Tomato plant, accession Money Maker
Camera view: horizontal (90 deg, fisheye); turntable rotation: 270 degrees
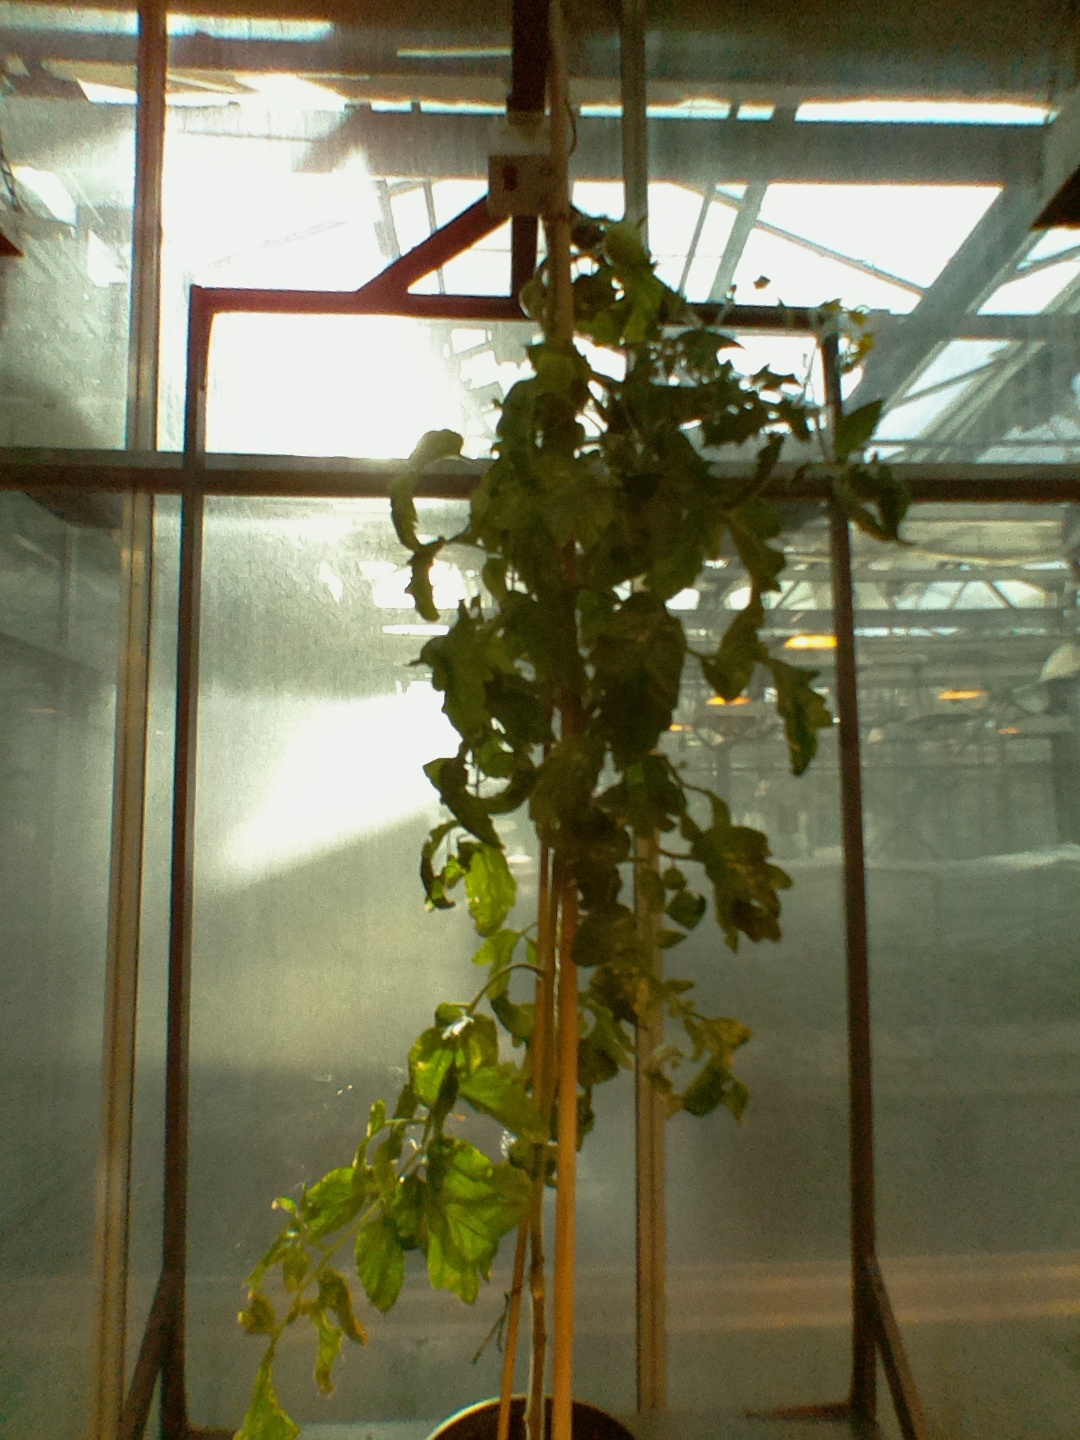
BBCH growth stage 77: 70%-80% of final fruit size